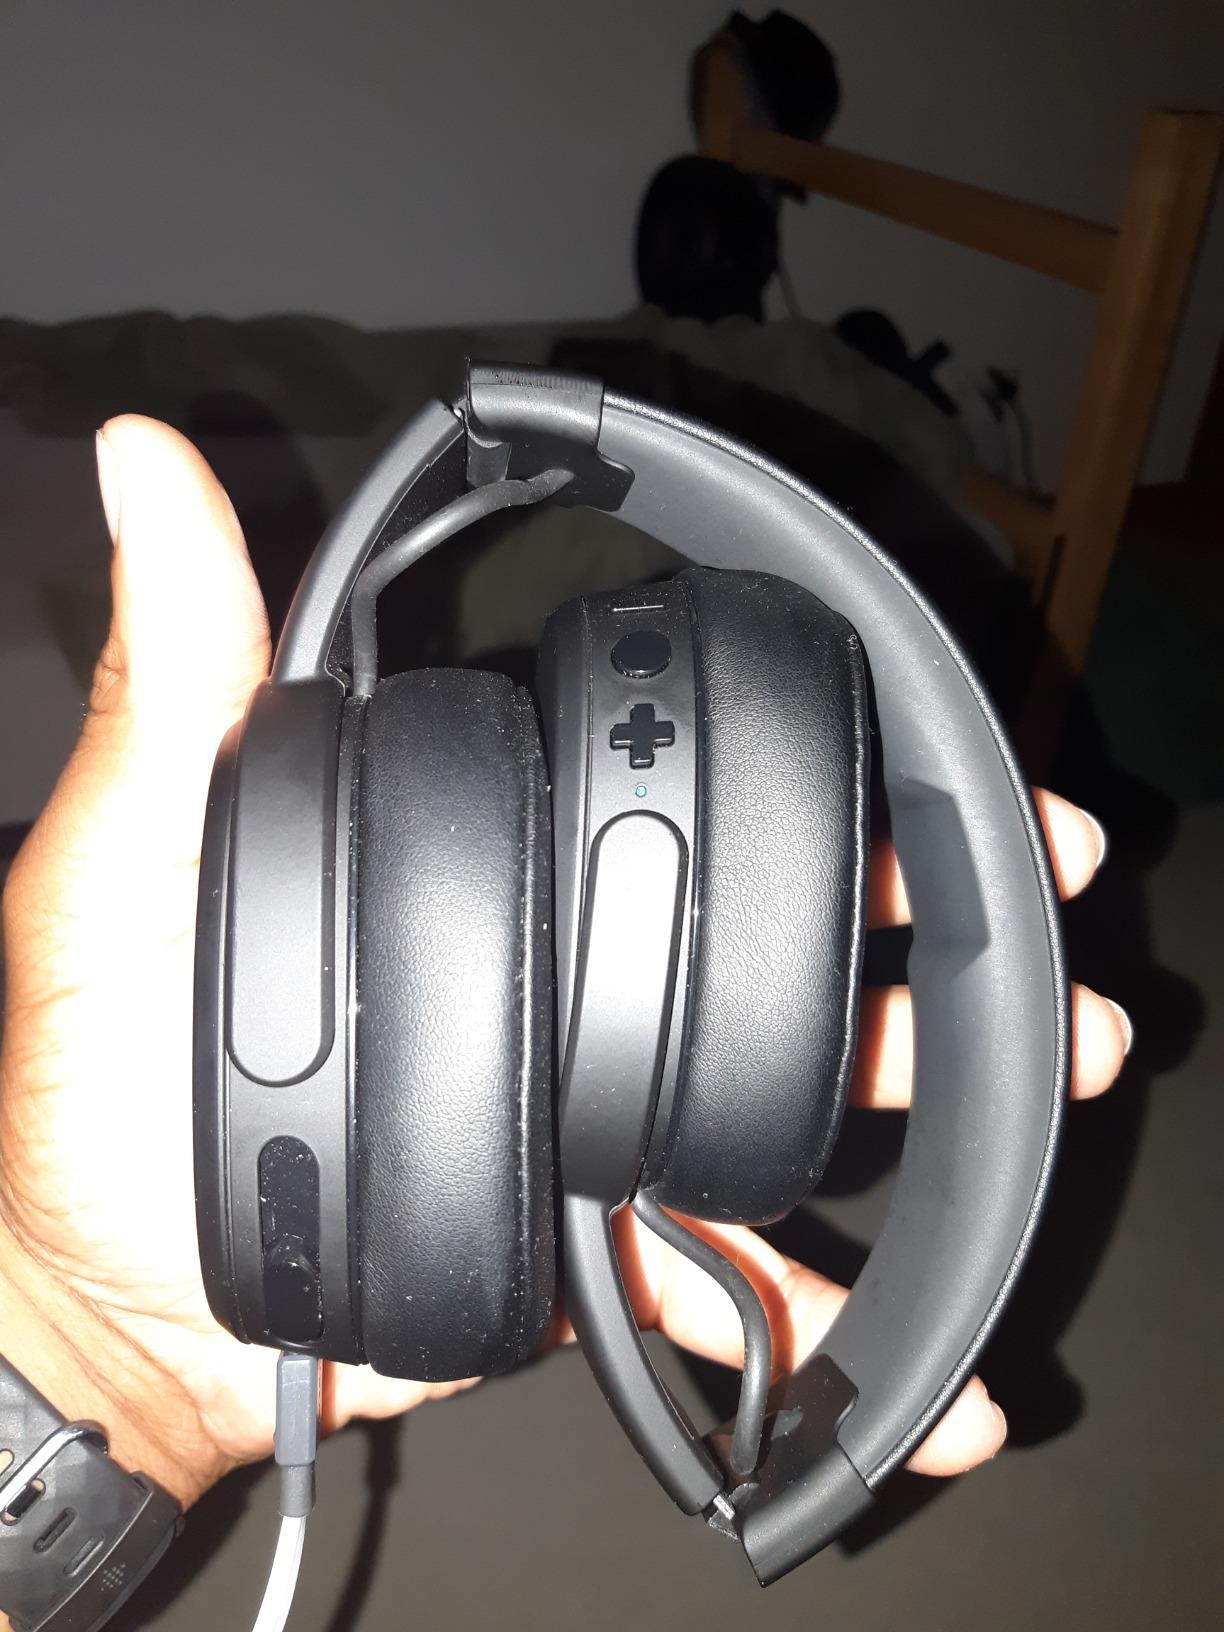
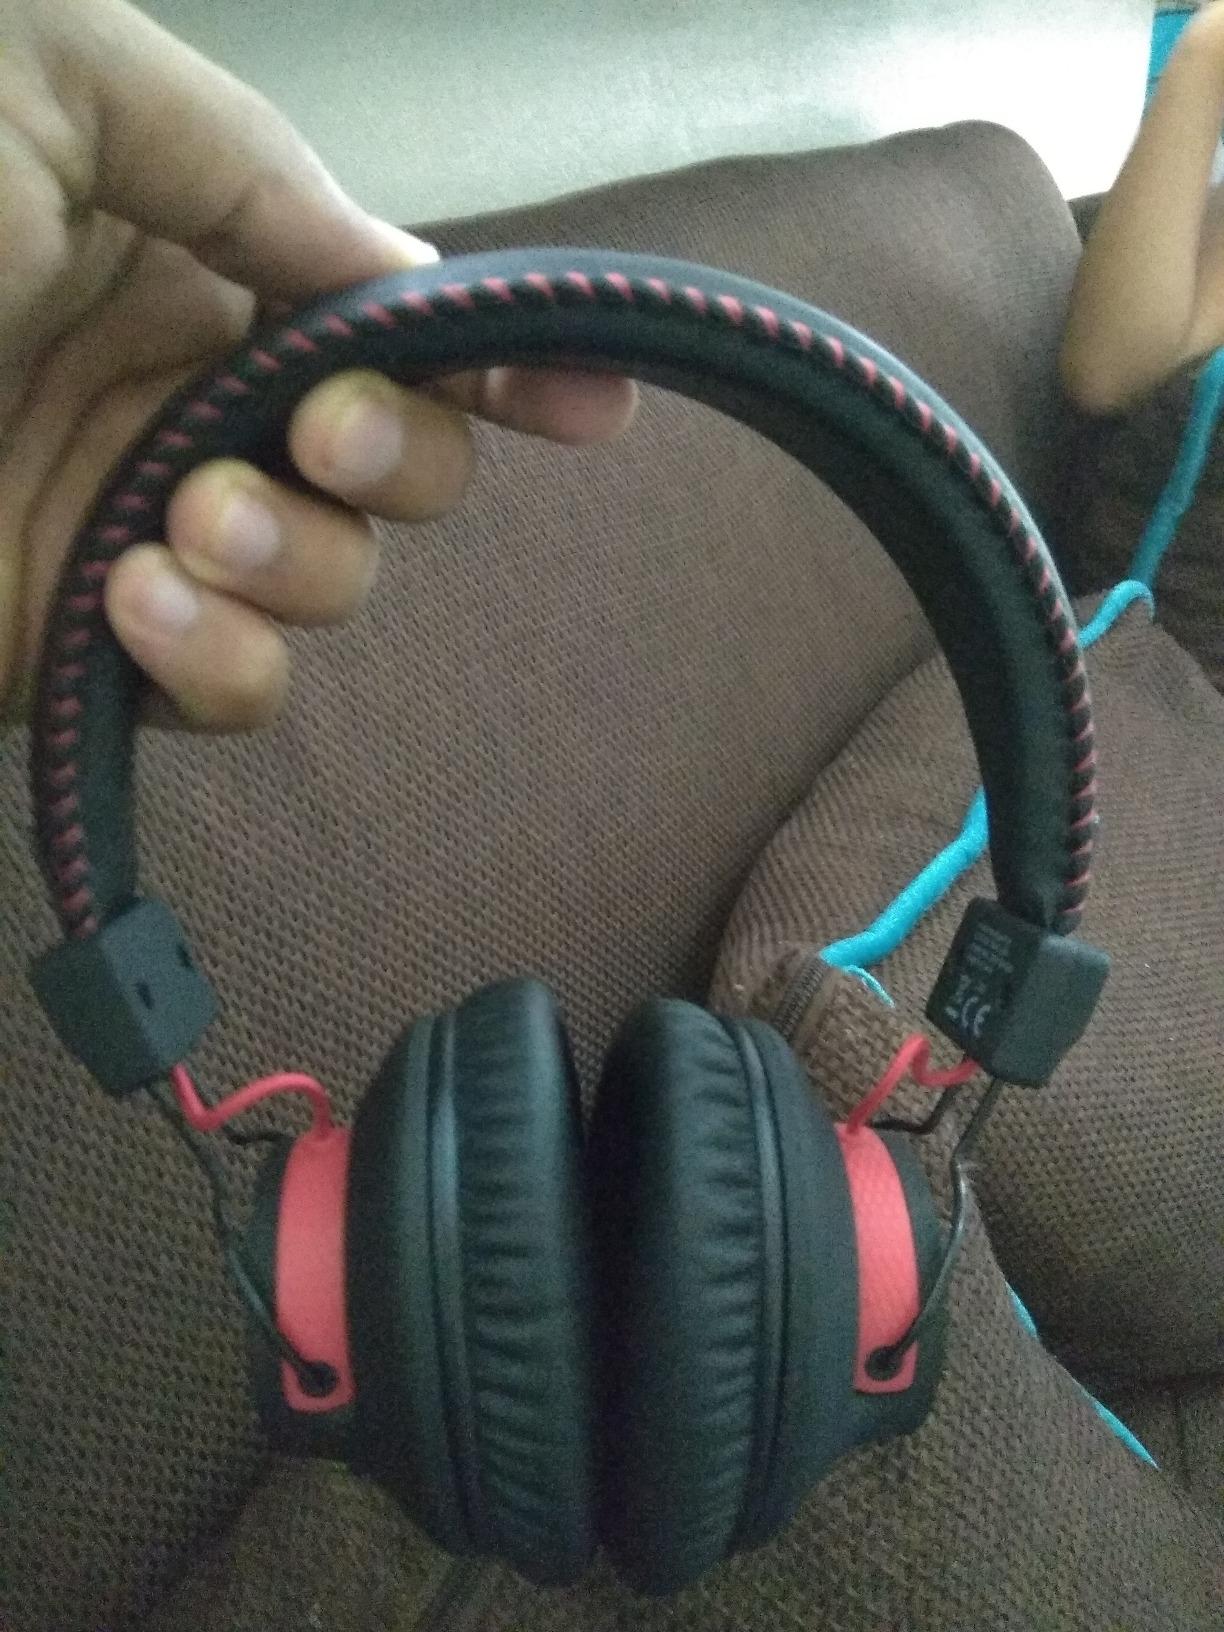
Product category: headphones
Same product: no